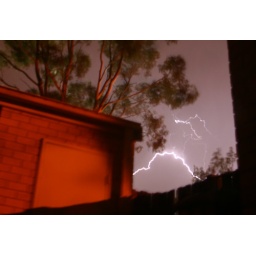
no tripod. lying on the dogs bed on the floor, resting the camera against the window